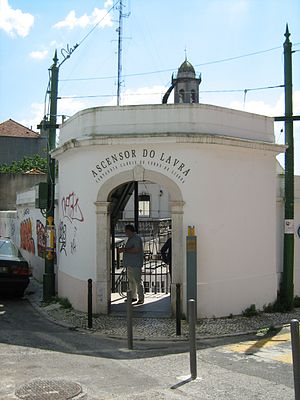
Elevador do Lavra
Topstationen på Câmara Pestana
Elevador do Lavra, Lissabons ældste kabelbane. Topstation. April 2013
’’’Elevador do Lavra’’’ eller ’’’Ascensor do Lavra’’’ er en kabelbane i Lissabon i Portugal. Kabelbanen ligger på den stejle fodgængergade Calçada do Lavra, der forbinder gaden Câmara Pestana med pladsen Largo da Anunciada. Elevador do Lavra åbnede i 1884 og er den ældste af de tre kabelbaner i Lissabon, de to øvrige er Elevador da Bica og Elevador da Glória.